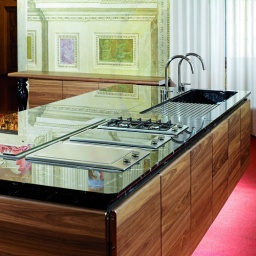
F2 R kitchen faucets in polished shiny finish on Arthesi kitchen